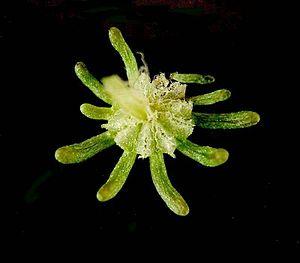
L'hépatique des fontaines est une espèce d’hépatiques vivant dans les milieux humides.